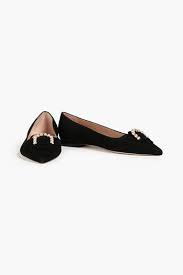
Label: Ballet Flat